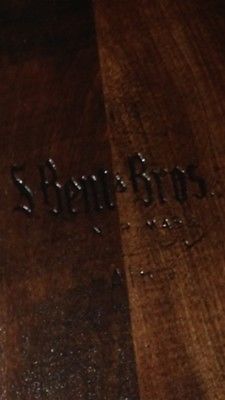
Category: chair